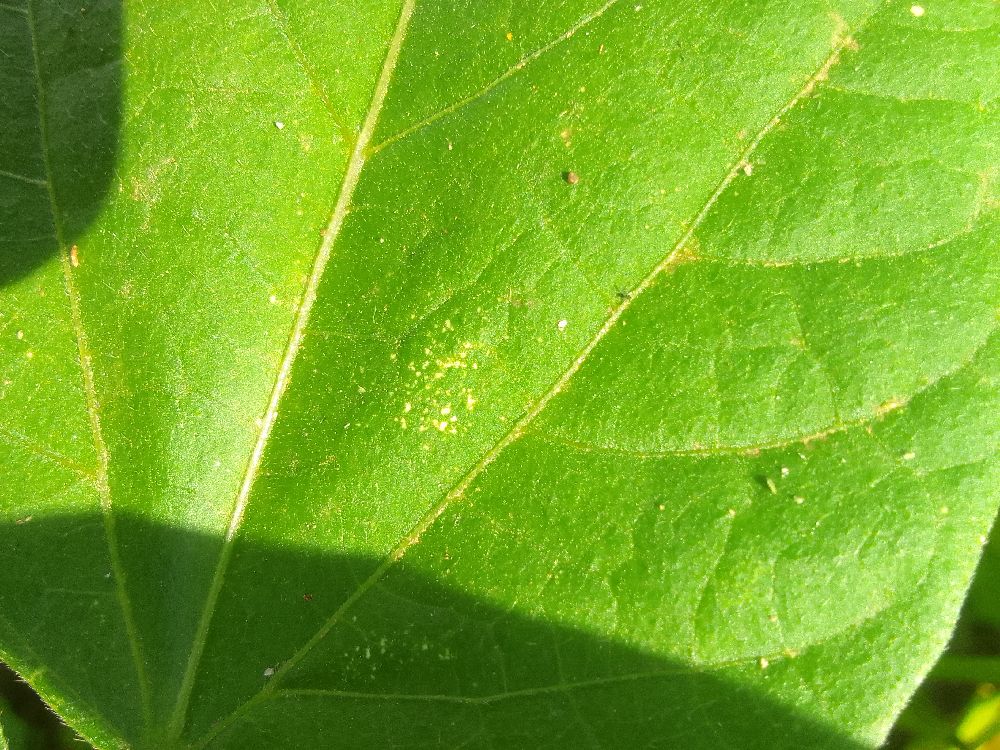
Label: healthy